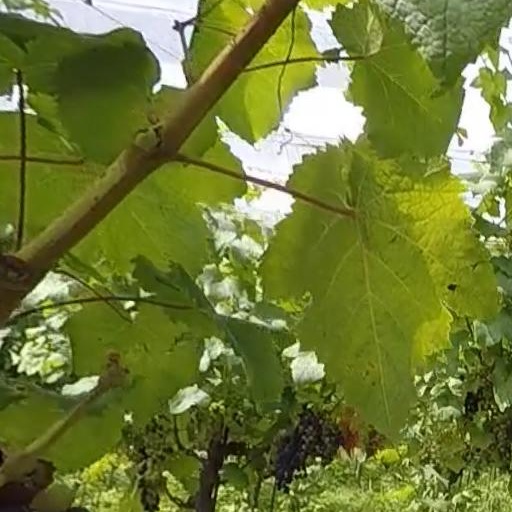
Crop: grape